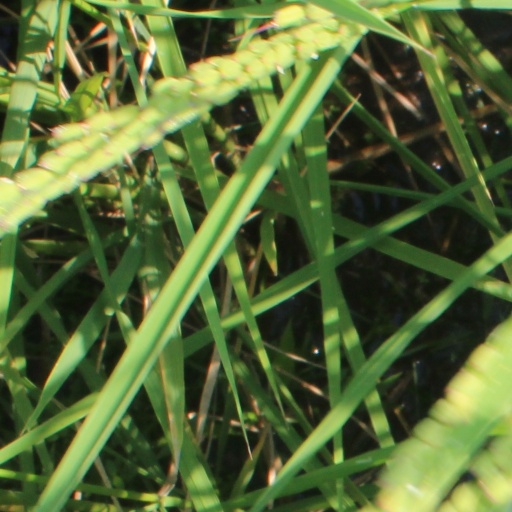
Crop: rice